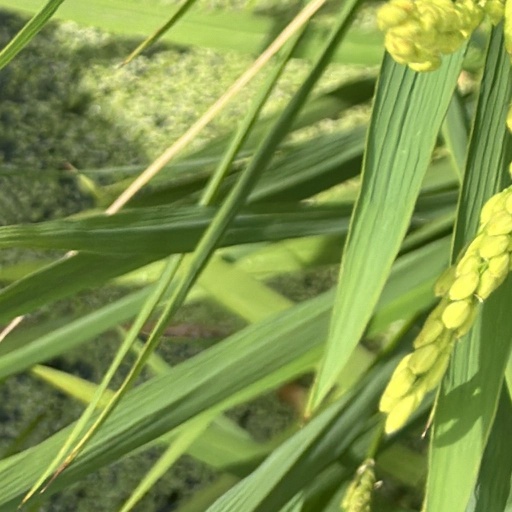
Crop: rice